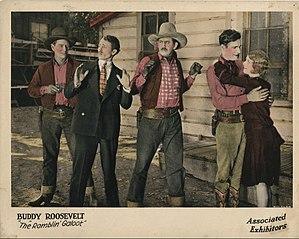
Charles Orby Whitaker, connu sous le nom de scène Slim Whitaker est un acteur américain.